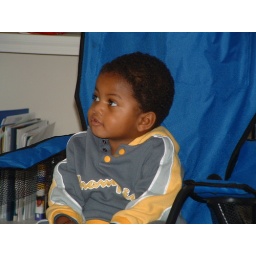
Drew finally learned sitting in the chair was a little safer than standing